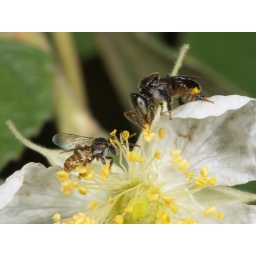
harvesting pollen side by side on a a flower of a small tree